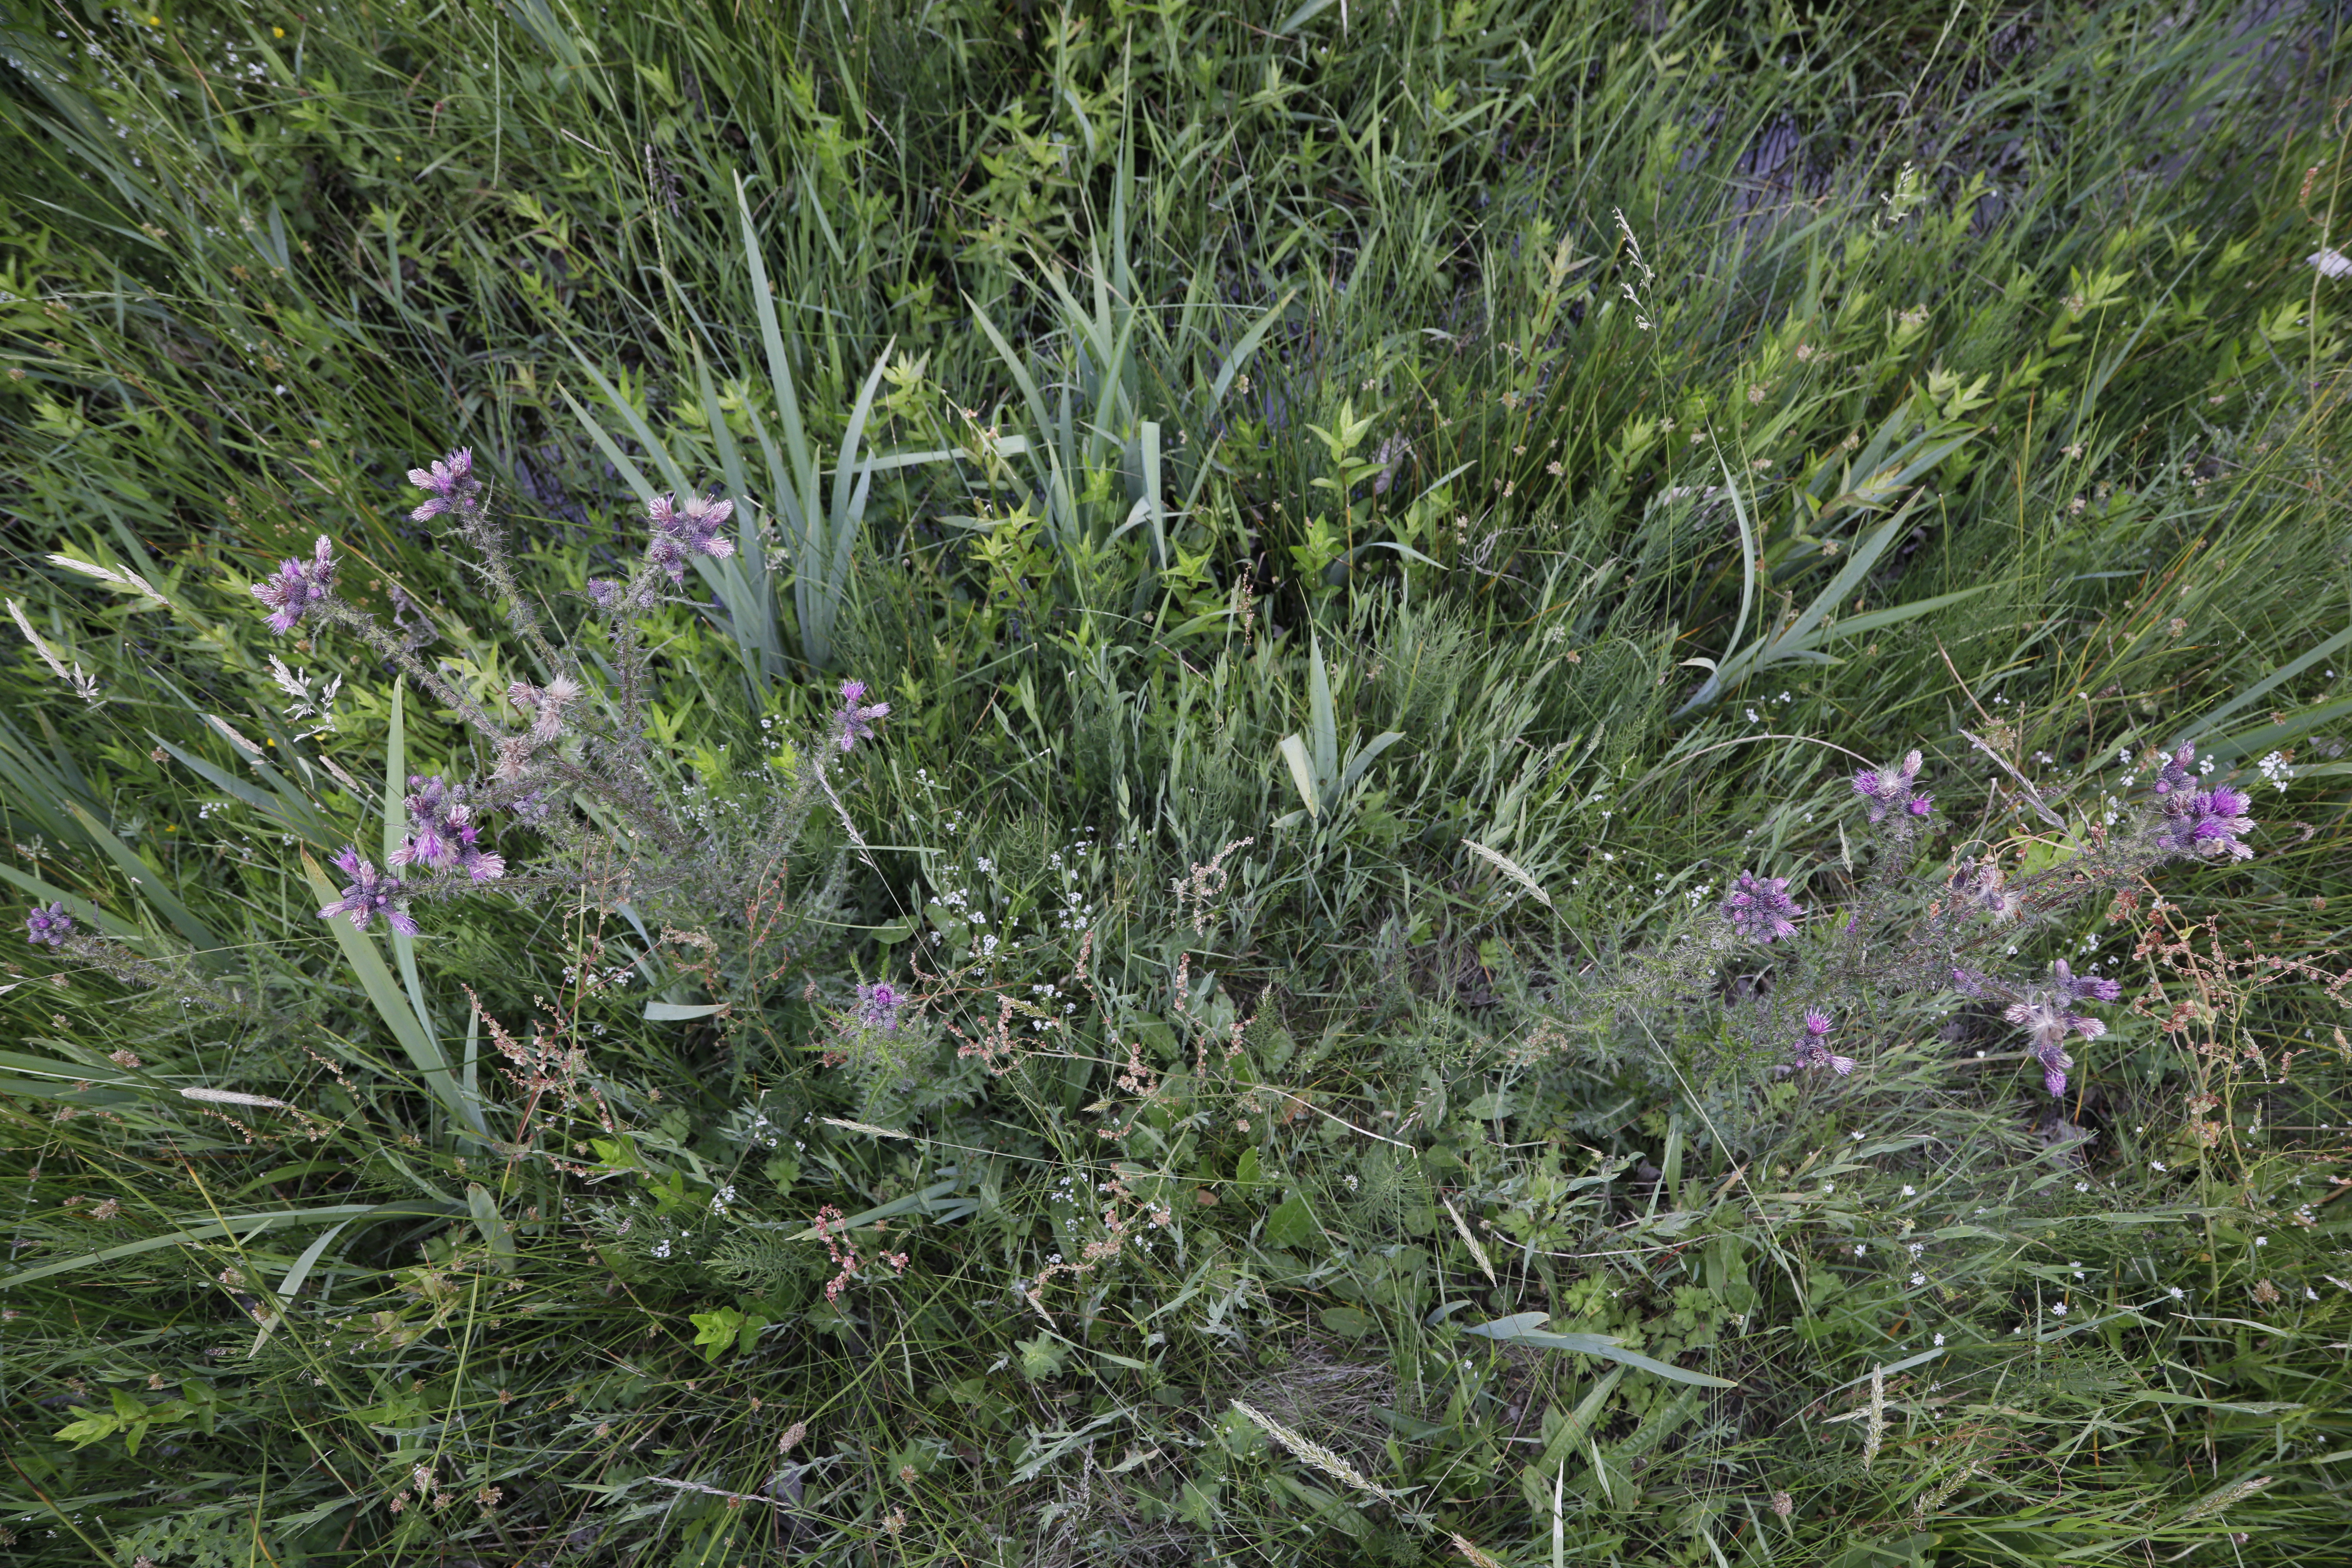
Plant species: Cirsium palustre